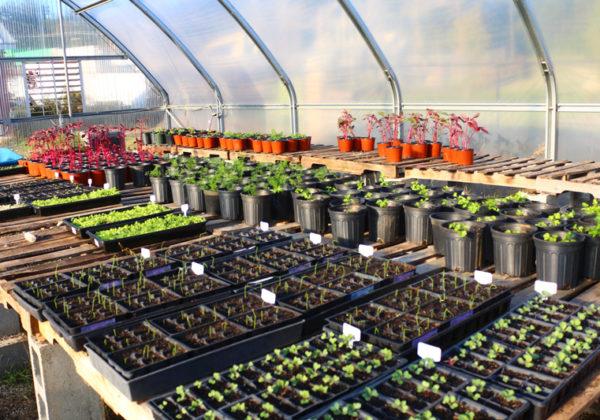
Eneo la ndani lililotengenezwa na kuezekwa kwa ustadi, lililogawanywa katika safu zilizonyooka lenye mimea iliyoota na kuchipua kwa rangi ya kijani kibichi, kuashiria ni eneo litumikalo kwa ajili ya uoteshaji wa mbegu za kilimo.